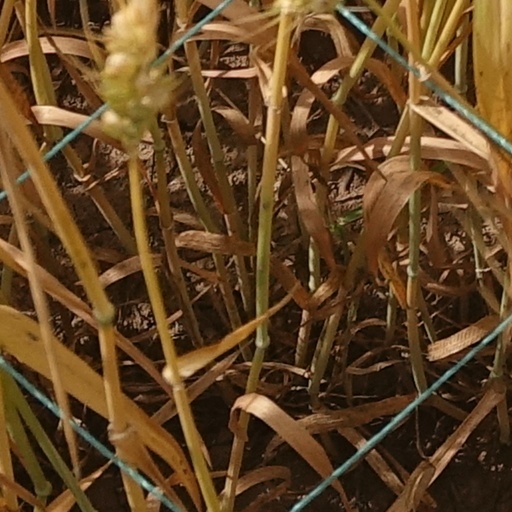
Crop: wheat